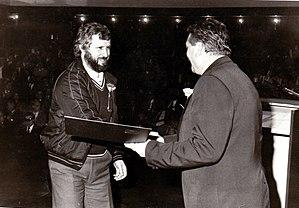
Franjo Beslic, reçois le prix de sculpture par Nikola Mirkovic le maire de la ville de Zenica (Bosnie) 1981«
Franjo Beslic, né le 24 juin 1941 à Zenica en Bosnie-Herzégovine, est un peintre et sculpteur yougoslave. Peintre technique mixte. Post-cubiste, puis abstrait-géométrique.